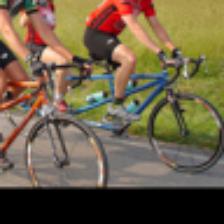
Label: NonHuman